1988–89 Detroit Pistons season

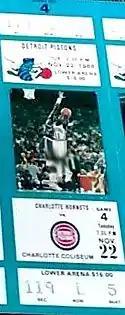
A ticket for a November 1988 game between the Pistons and the Charlotte Hornets.

The 1988–89 NBA season was the 41st season for the Detroit Pistons in the National Basketball Association, and their 32nd season in Detroit, Michigan. Before the start of the regular season, the Pistons moved from the Pontiac Silverdome to the brand-new Palace of Auburn Hills.